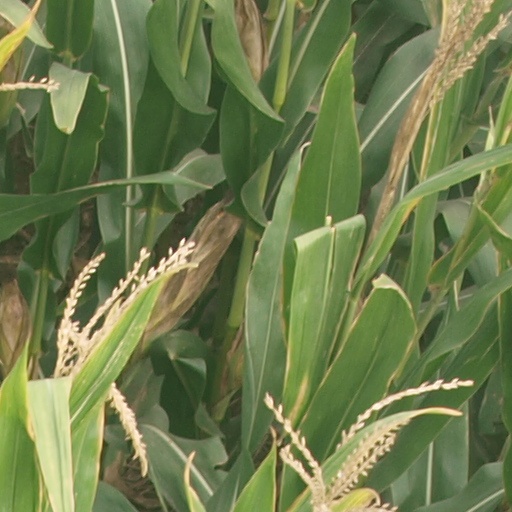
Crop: maize; corn